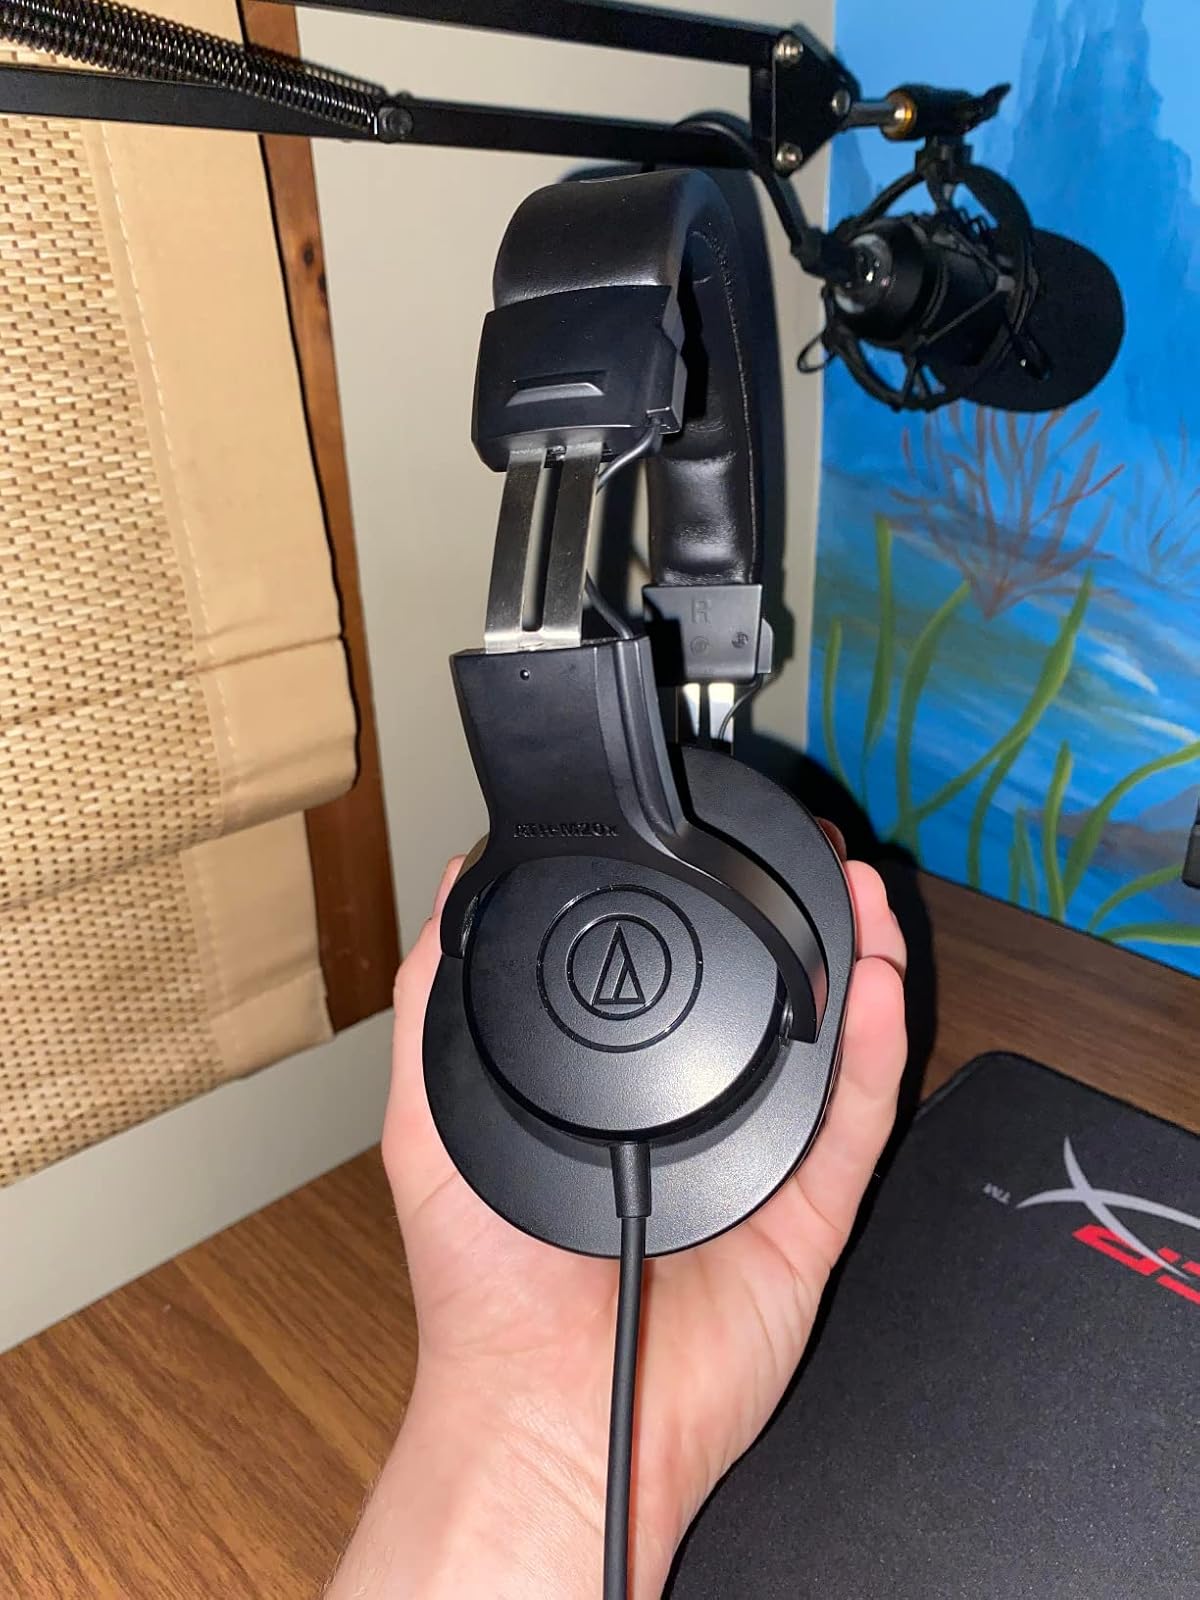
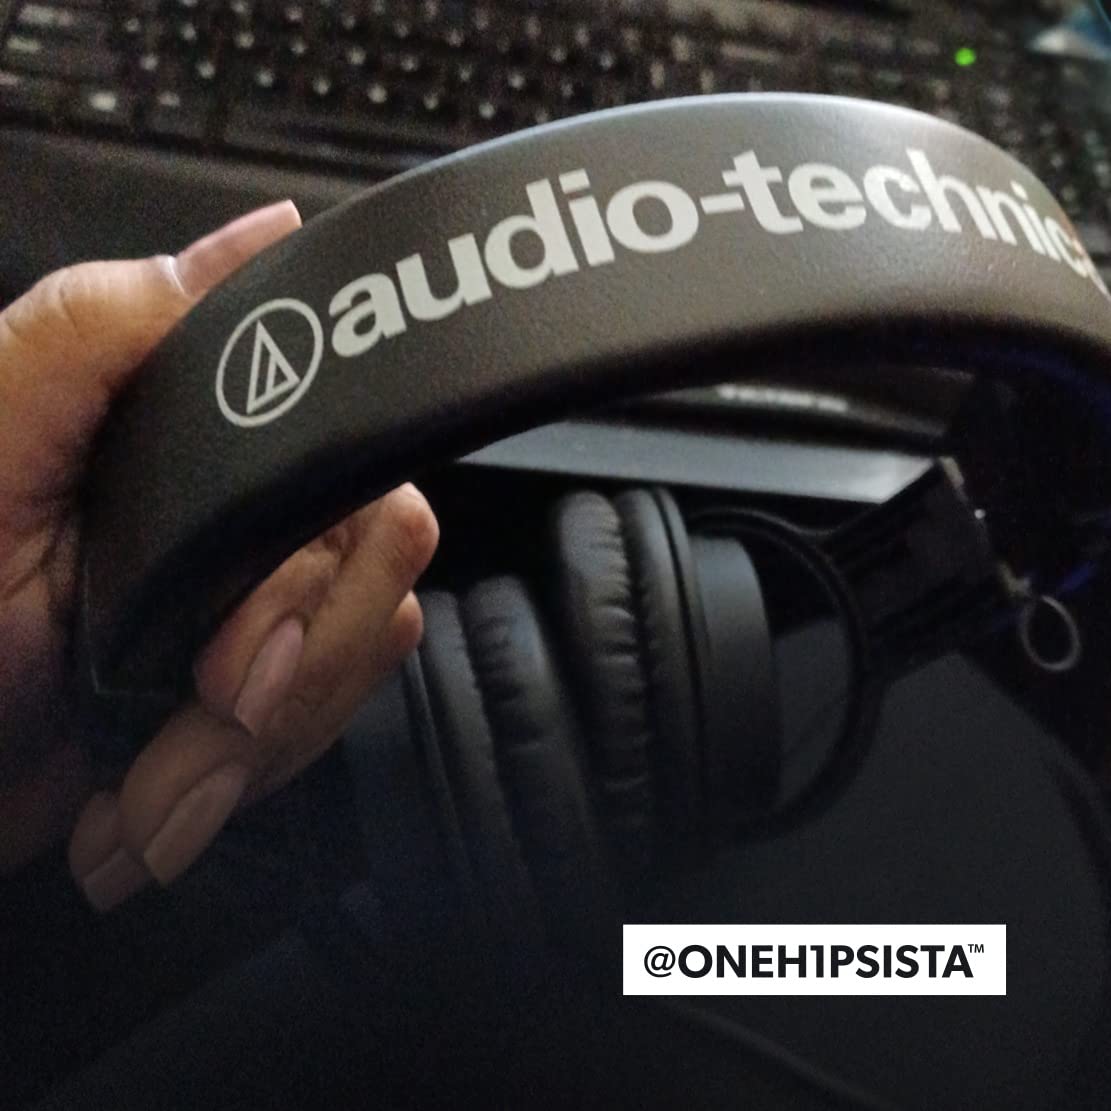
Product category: headphones
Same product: yes